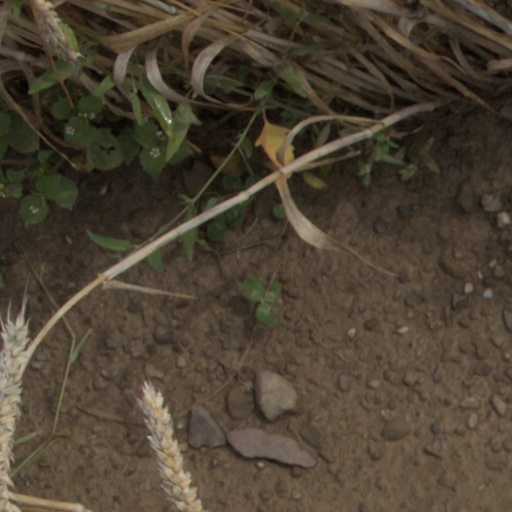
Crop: wheat